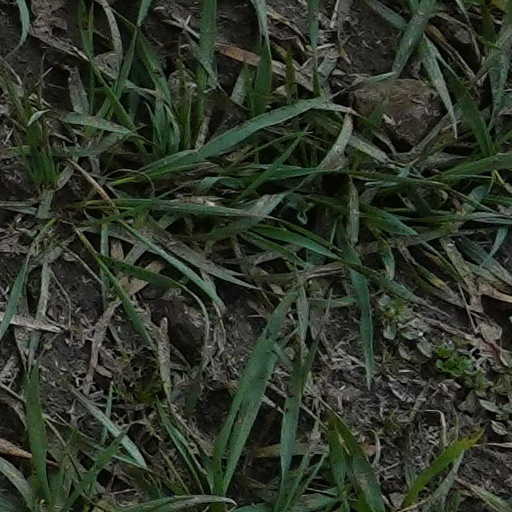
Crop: wheat